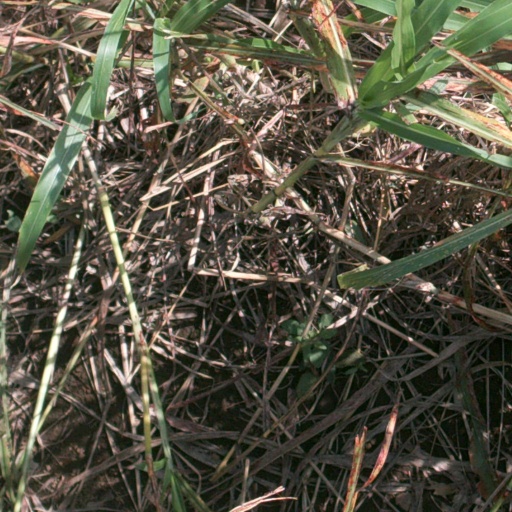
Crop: sorghum